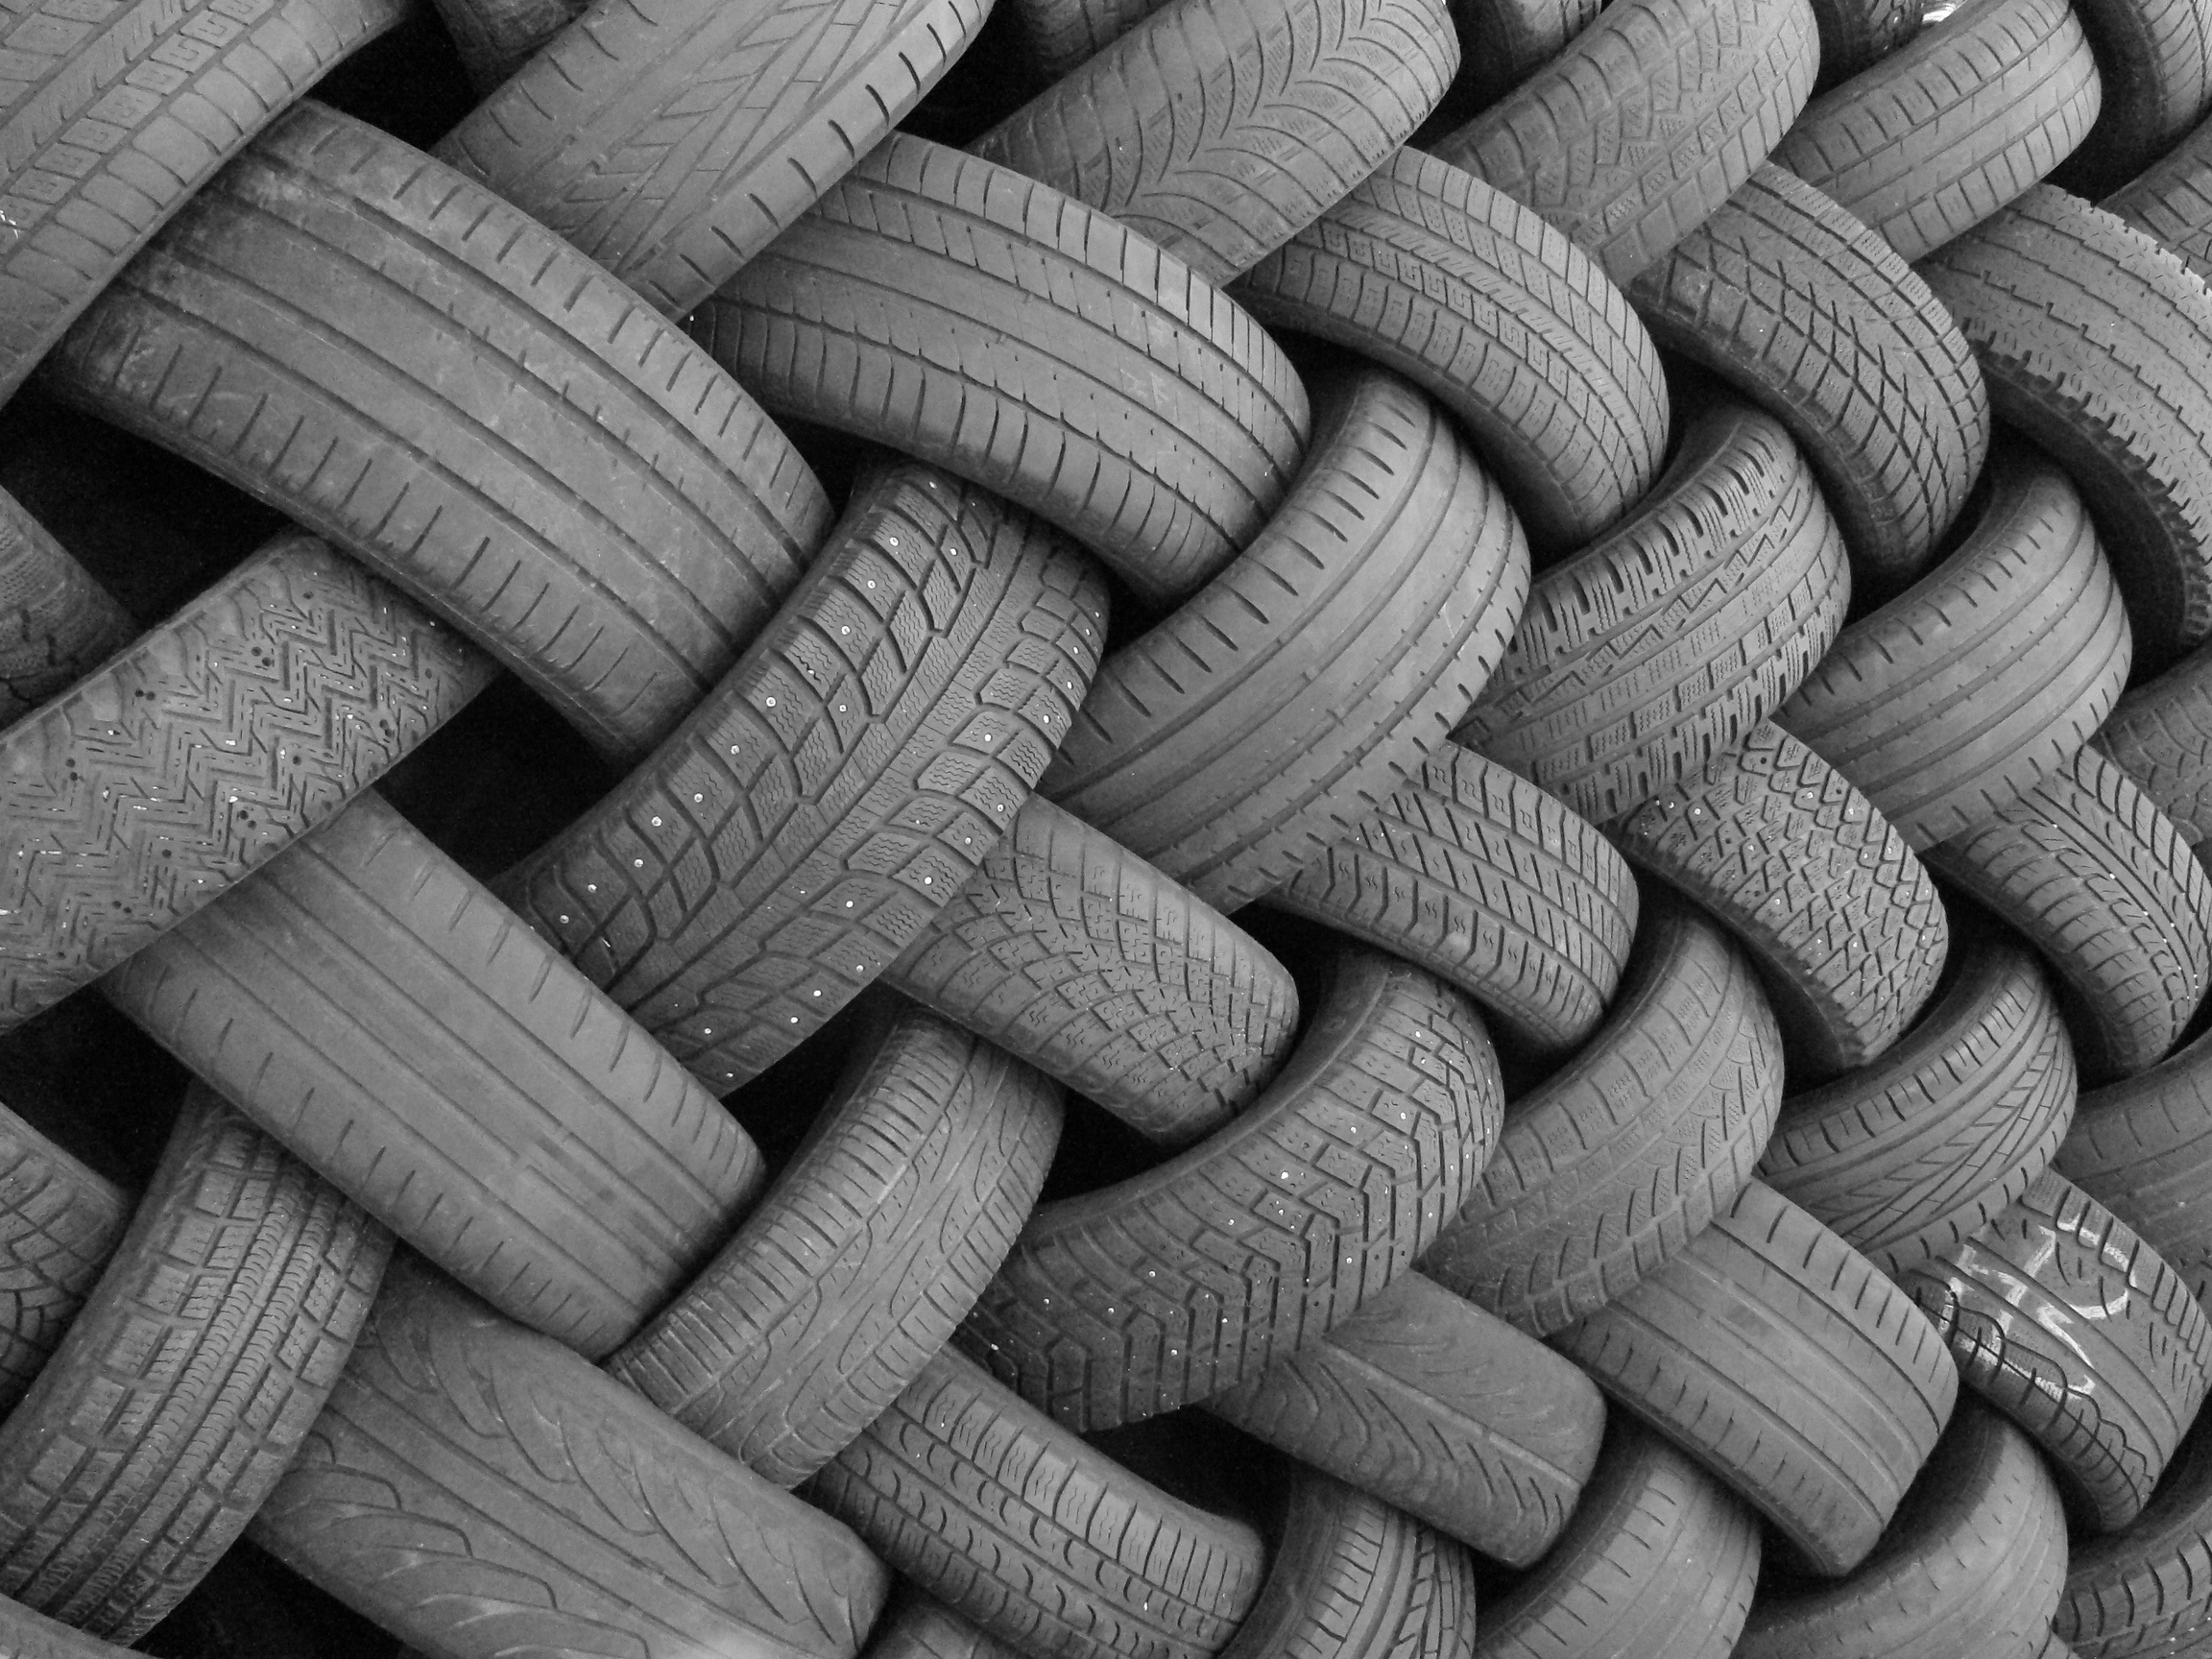
black and white, wheel, monochrome, material, tire, tires, rubber, tread, monochrome photography, automotive tire, natural rubber